Joan Fogge

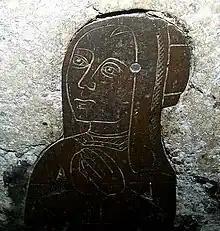
Memorial brass of Joan Fogge at St. Bartholomew's Church, Greens Norton.

Joan (or Jane) Fogge, Lady Green (c.1469 – c.1490/94 bef. 1506) was an English noblewoman. She was the mother of Maud Green, and therefore the maternal grandmother of Katherine Parr the sixth wife of King Henry VIII of England.